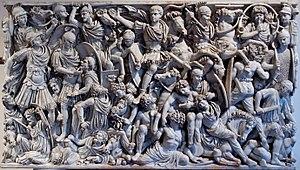
Sarcophage dit «
Un sarcophage romain est un élément des pratiques funéraires de l'époque romaine, surtout entre le IIᵉ siècle av. J.-C. et le IIIᵉ siècle. Les sarcophages sont utilisés pour enterrer les morts, surtout ceux issus des classes fortunées.
Les Goths ou Gots sont un peuple germanique dont les deux branches, les Ostrogoths et les Wisigoths, engagées à maintes reprises dans des guerres contre et avec Rome pendant la période des grandes invasions de la fin de l'Antiquité, constituent au Vᵉ siècle en Europe occidentale leurs propres royaumes, qui s'effondreront respectivement en 553 et 711 sauf le nord de l'Espagne. L'origine des Goths est controversée. Au IIIᵉ siècle, formant un seul peuple, ils sont fixés dans la région des actuelles Ukraine et Biélorussie. Après un premier affrontement avec l'Empire romain dans le sud-est de l'Europe, ils se séparent en deux groupes : les Greutunges à l'est et les Tervinges à l'ouest, plus couramment désignés comme Ostrogoths et Wisigoths, c'est-à-dire Goths de l'est et de l'ouest respectivement.
Le grand sarcophage Ludovisi est un sarcophage romain du IIIᵉ siècle apr. J.-C. représentant une bataille entre Romains et Barbares. Acheté après sa découverte par le cardinal Ludovico Ludovisi, qui lui donne son nom, il est aujourd'hui conservé au palais Altemps, à Rome, tandis que son couvercle se trouve au Musée central romain-germanique de Mayence, en Allemagne.